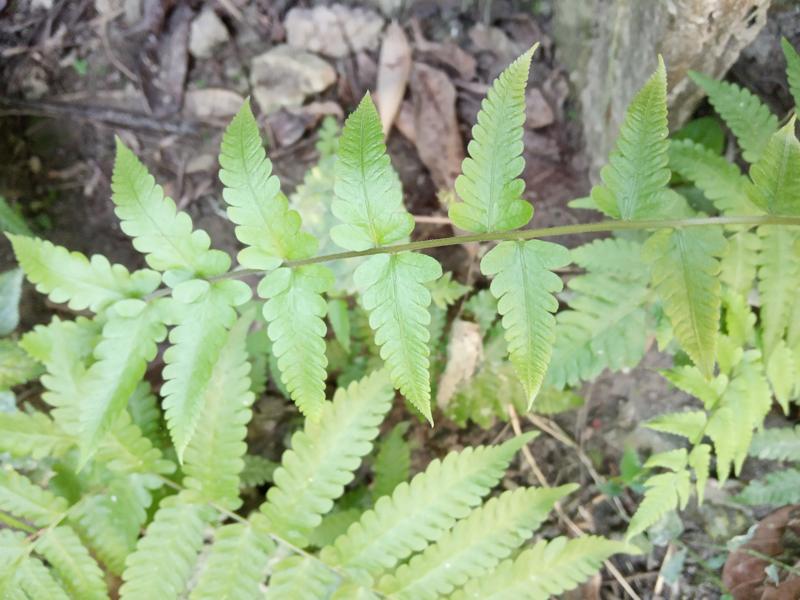
Weed species: Pteris vittata